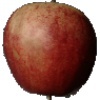
Label: red_apple